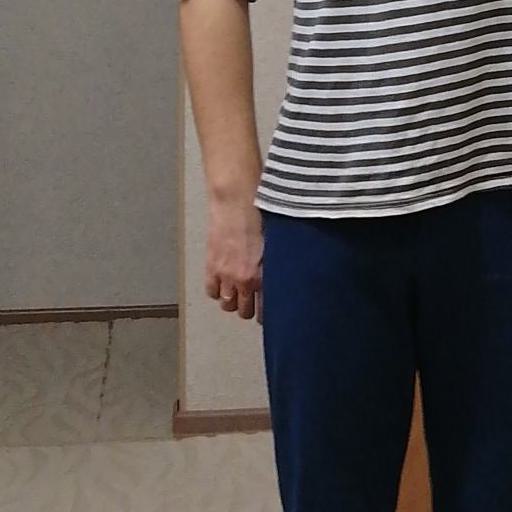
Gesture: no_gesture